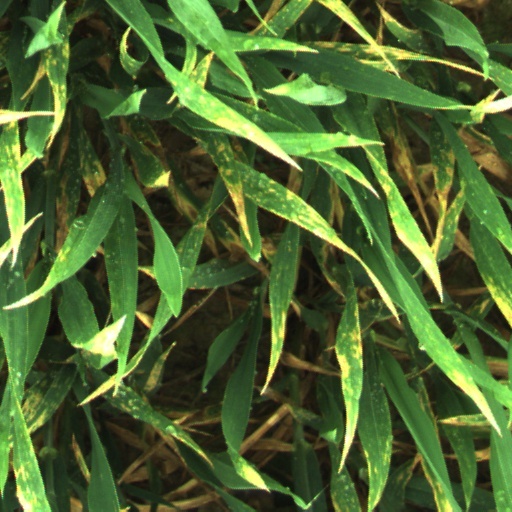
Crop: wheat